British & Irish Lions

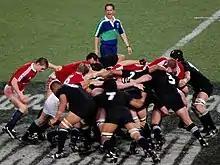
The British & Irish Lions against New Zealand in 2005

In 2001, the ten-game tour to Australia saw the Wallabies win the test series 2–1. This series saw the first award of the Tom Richards Trophy. In the Lions' 2005 tour to New Zealand, coached by Clive Woodward, the Lions won seven games against provincial teams, were defeated by the New Zealand Maori team, and suffered heavy defeats in all three tests.